Female Novel

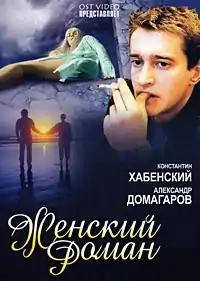

Female Novel is a 2005 Russian telenovela series directed by Sergei Snezhkin based on the novel "The Steadfast Tin Soldatov" by Marina Mareeva.